Elaine Hamilton-O'Neal

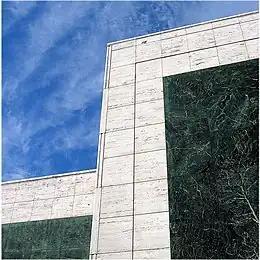
Birmingham (Alabama) Museum of Art, where Hamilton's work is represented

During the 1950s and 1960s, Hamilton exhibited her paintings throughout Italy at the Venice Biennale, Rome, and Milan, as well as the Uffizi Gallery in Florence. She also exhibited at the Pakistan Arts Council in Karachi. Seven years later, she found herself drawn to the Himalayas. In 1956 and again in 1958, Hamilton was an invited exhibitor at the Venice Biennale. During her extensive travels in the 1950s, she remained prominent in the Baltimore contemporary art scene, winning the Popular Prize in the Baltimore Museum of Art's Maryland Artists Exhibition in 1952 and again in 1959.